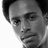
Emotion: neutral